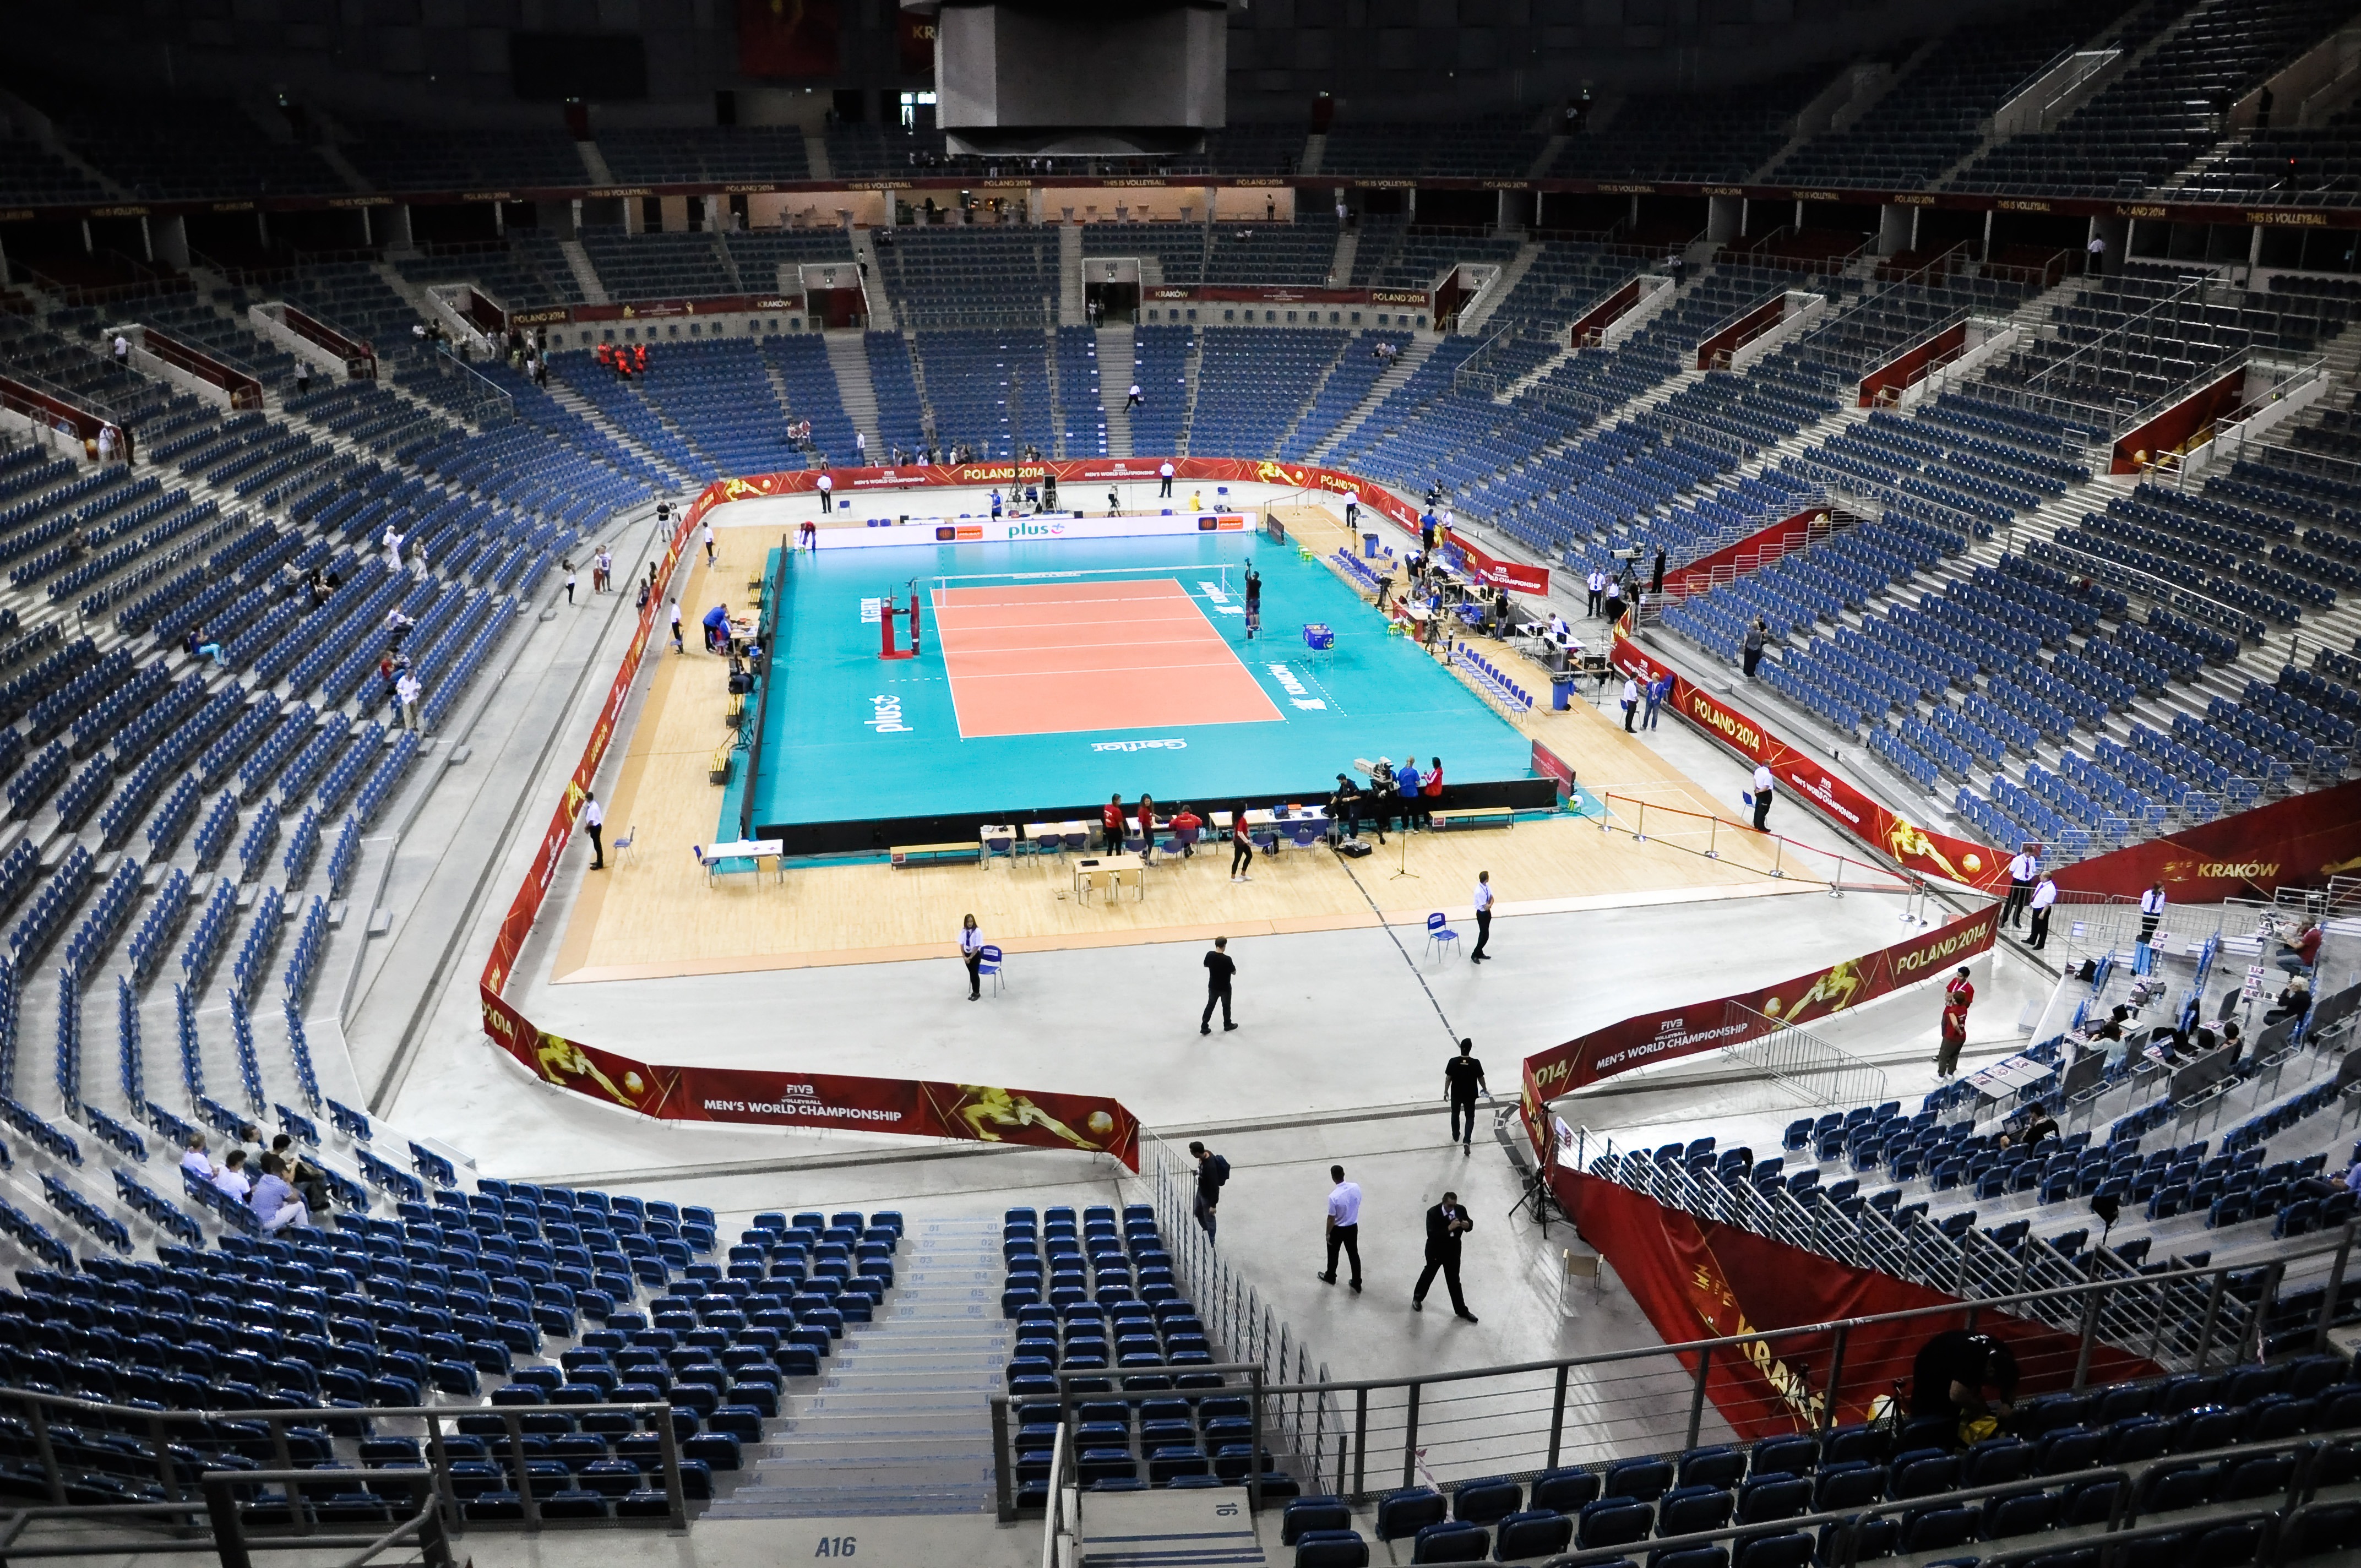
structure, sport, game, indoor, stadium, world, arena, mens, poland, seats, championship, event, stands, venue, tournament, volleyball, polska, krakow, cracow, bleachers, tauron, fivb, baseball park, geographical feature, sport venue, soccer specific stadium, music venue